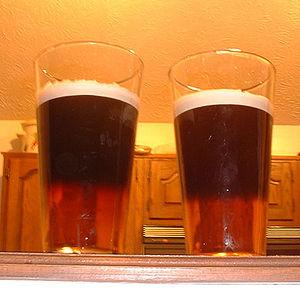
Guinness est une marque de bière ainsi qu'une brasserie irlandaise. Fondée en 1759, celle-ci est devenue une entreprise de taille mondiale avec l'acquisition en 1986 de Distillers Company, un groupe écossais possédant notamment les marques de whiskies Johnnie Walker, Ballantine's ou Chivas Regal. Guinness PLC a disparu en 1997, date de la création de l'entreprise Diageo PLC par fusion-acquisition avec Grand Metropolitan.
Le Black and Tan est un cocktail à base de bières fait de moitié de bière ambrée ou pale ale et moitié de bière noire de style stout ou porter.